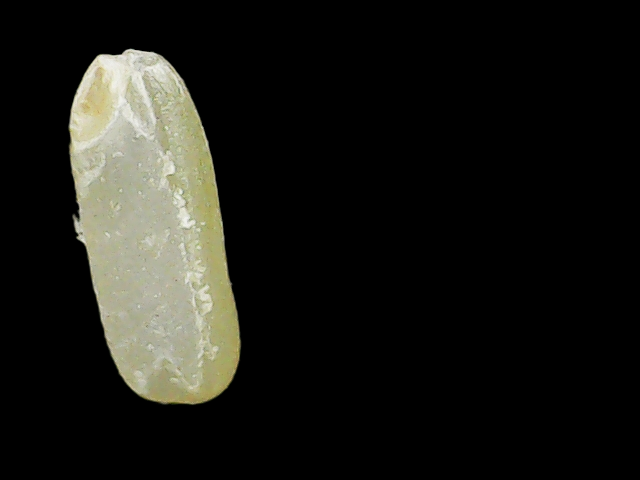
Rice variety: Binadhan17